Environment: lab
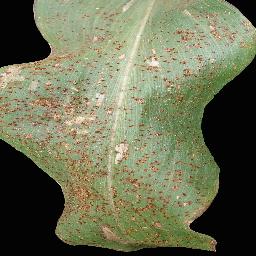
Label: common_rust